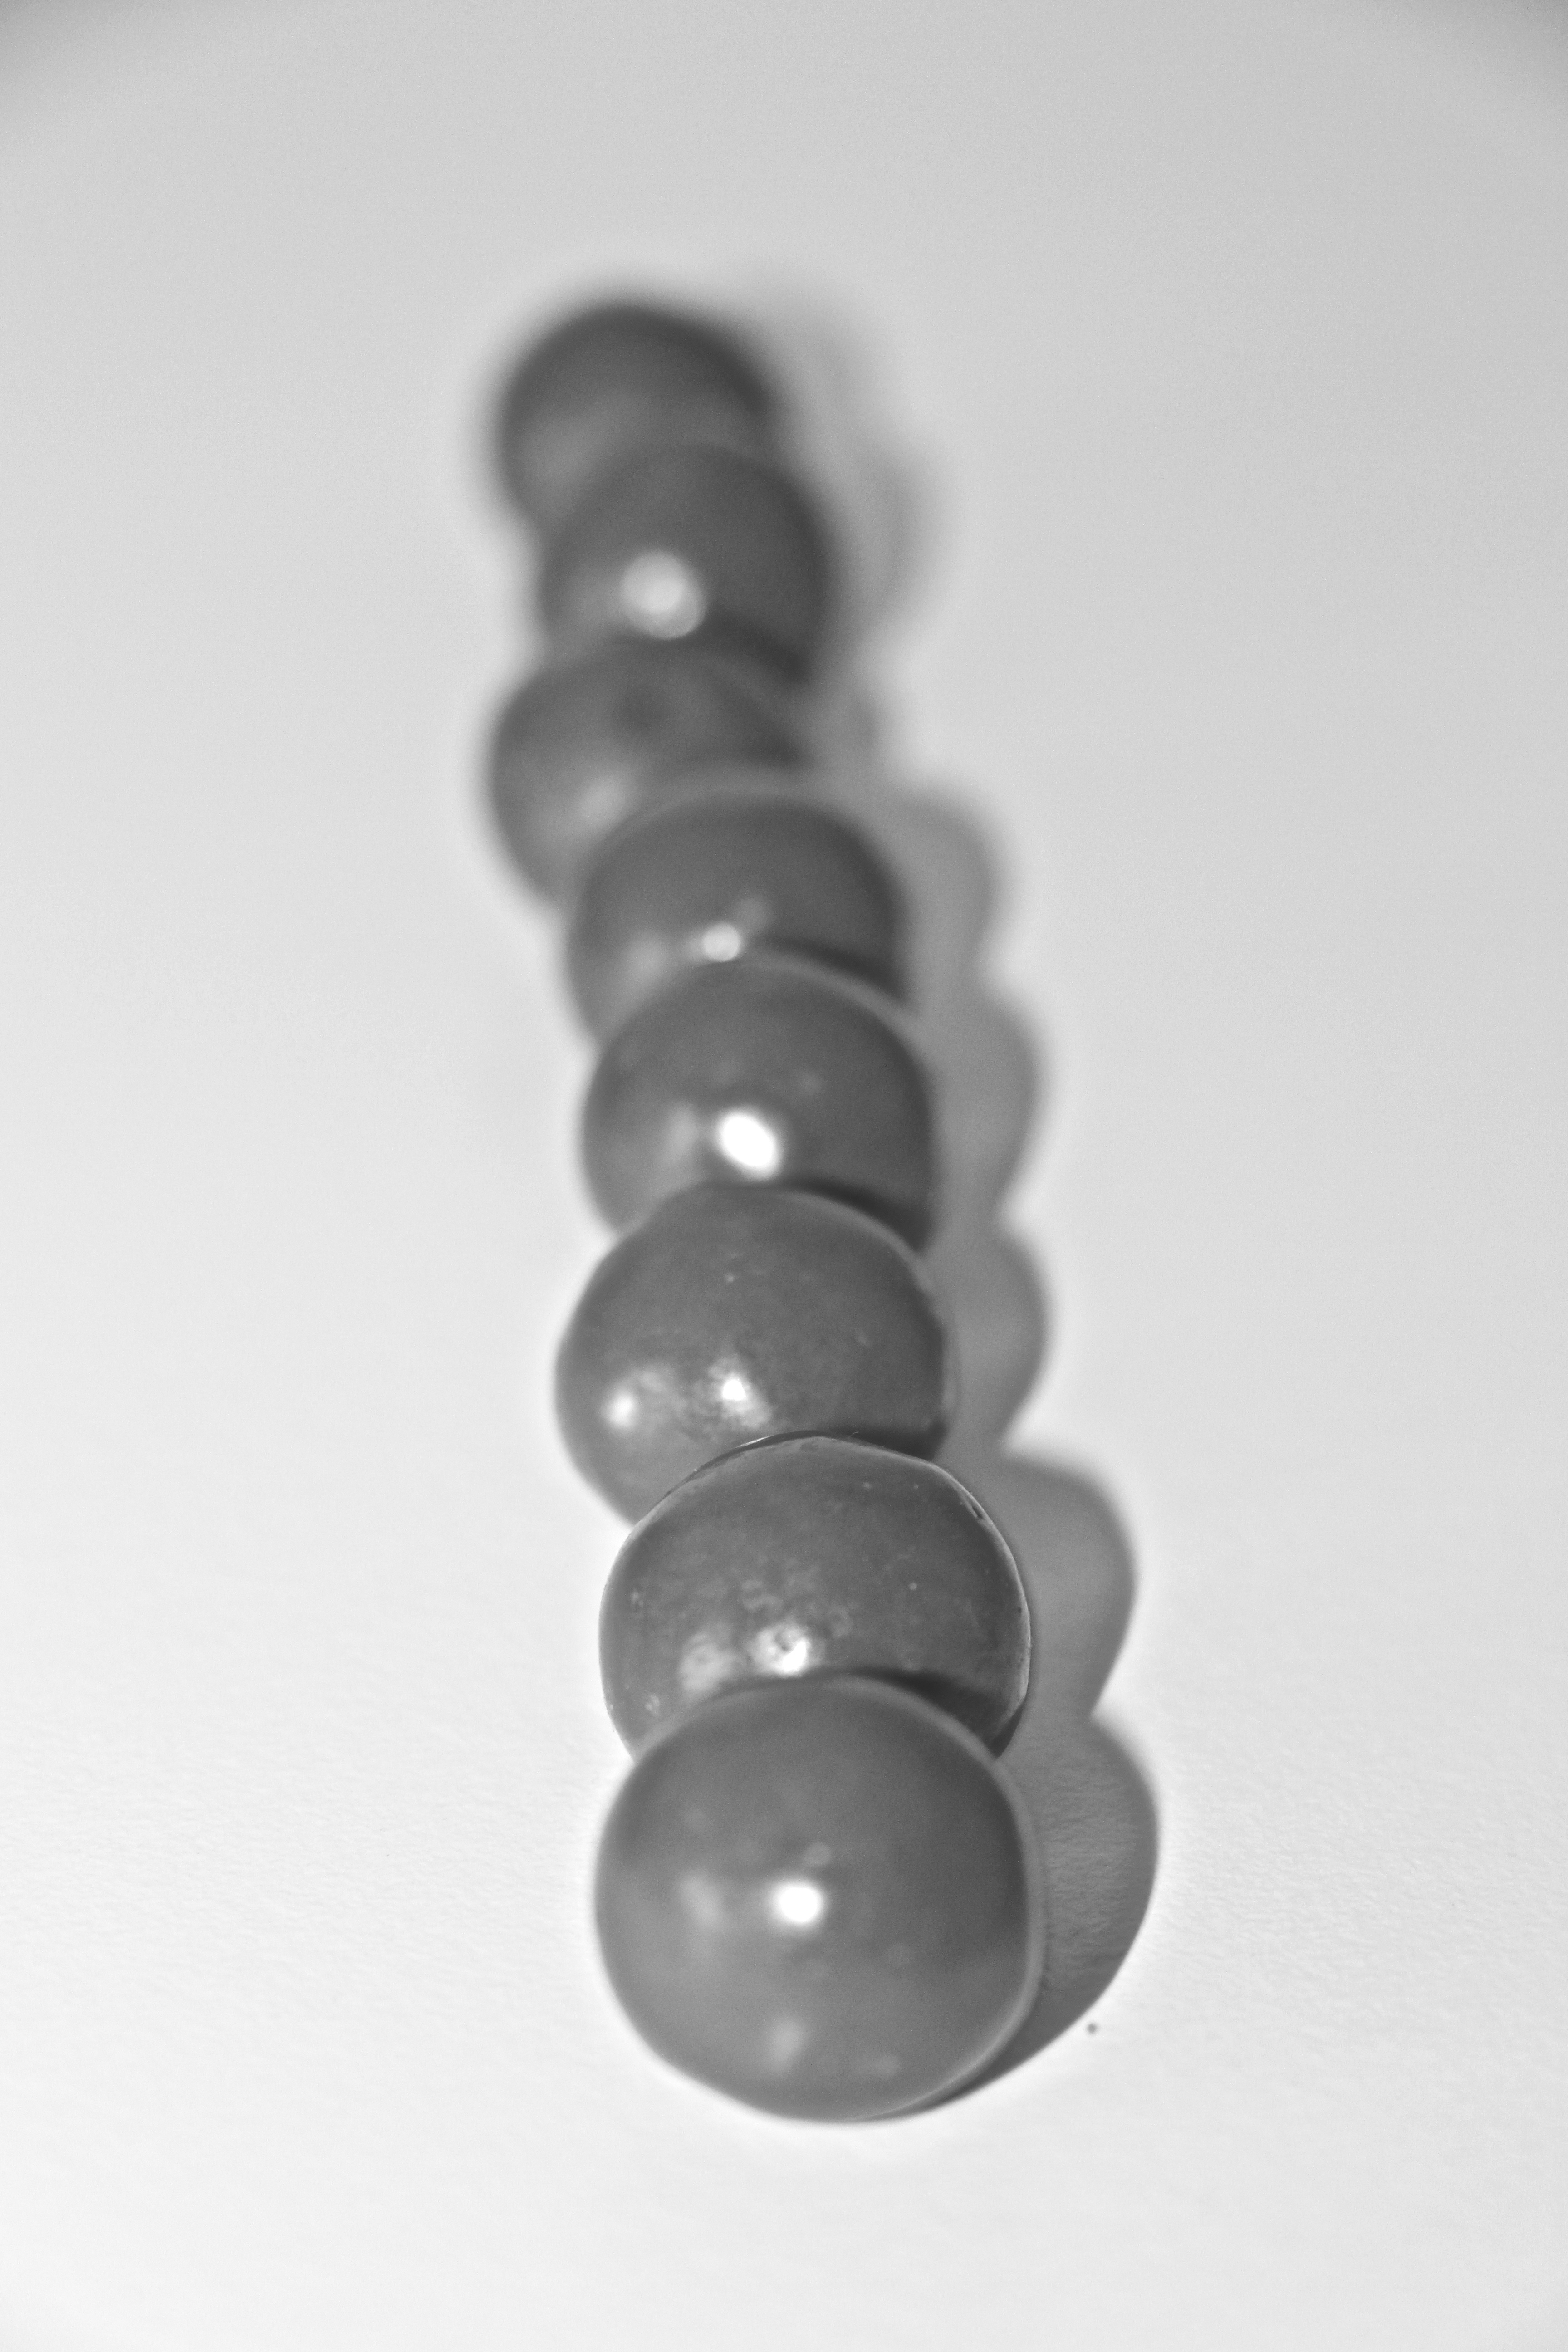
spiral, food, chocolate, black white, product, jewellery, balls, shape